The Gadfly (1955 film)

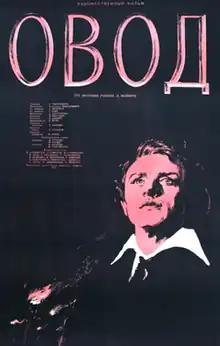

The Gadfly is a 1955 Soviet historical action film based on the novel by Ethel Lilian Voynich and directed by Aleksandr Faintsimmer. In 1955 the film was third in attendance in the Soviet Union, collecting 39.16 million ticket sales.